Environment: real
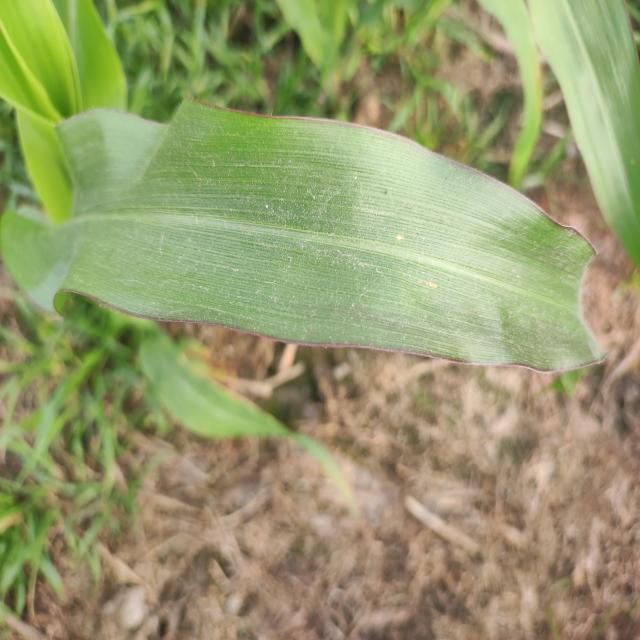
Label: phosphorus_deficiency